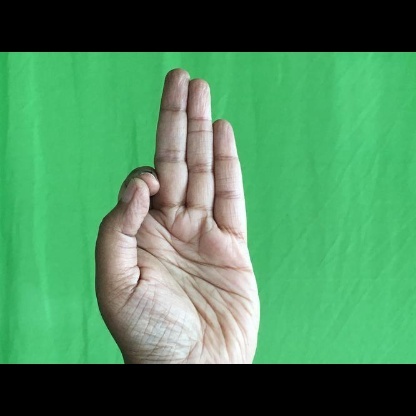
Mudra: Aralam